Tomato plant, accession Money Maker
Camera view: tilt-top (135 deg); turntable rotation: 90 degrees
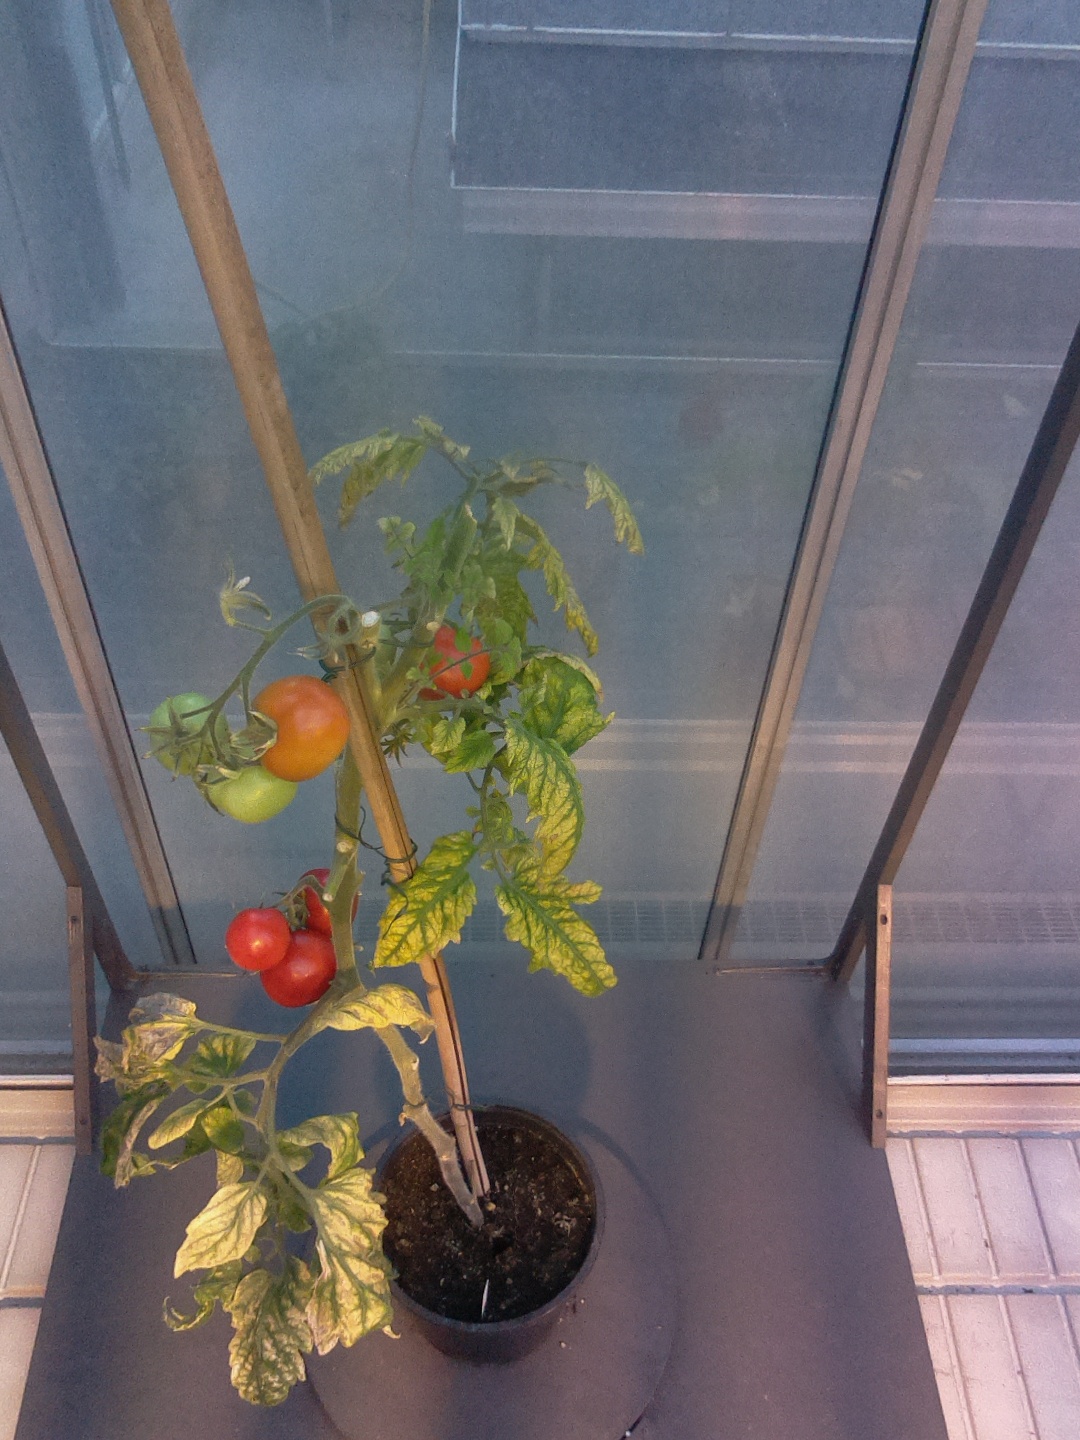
BBCH growth stage 84: 40%-50% of fruits show typical fully ripe color